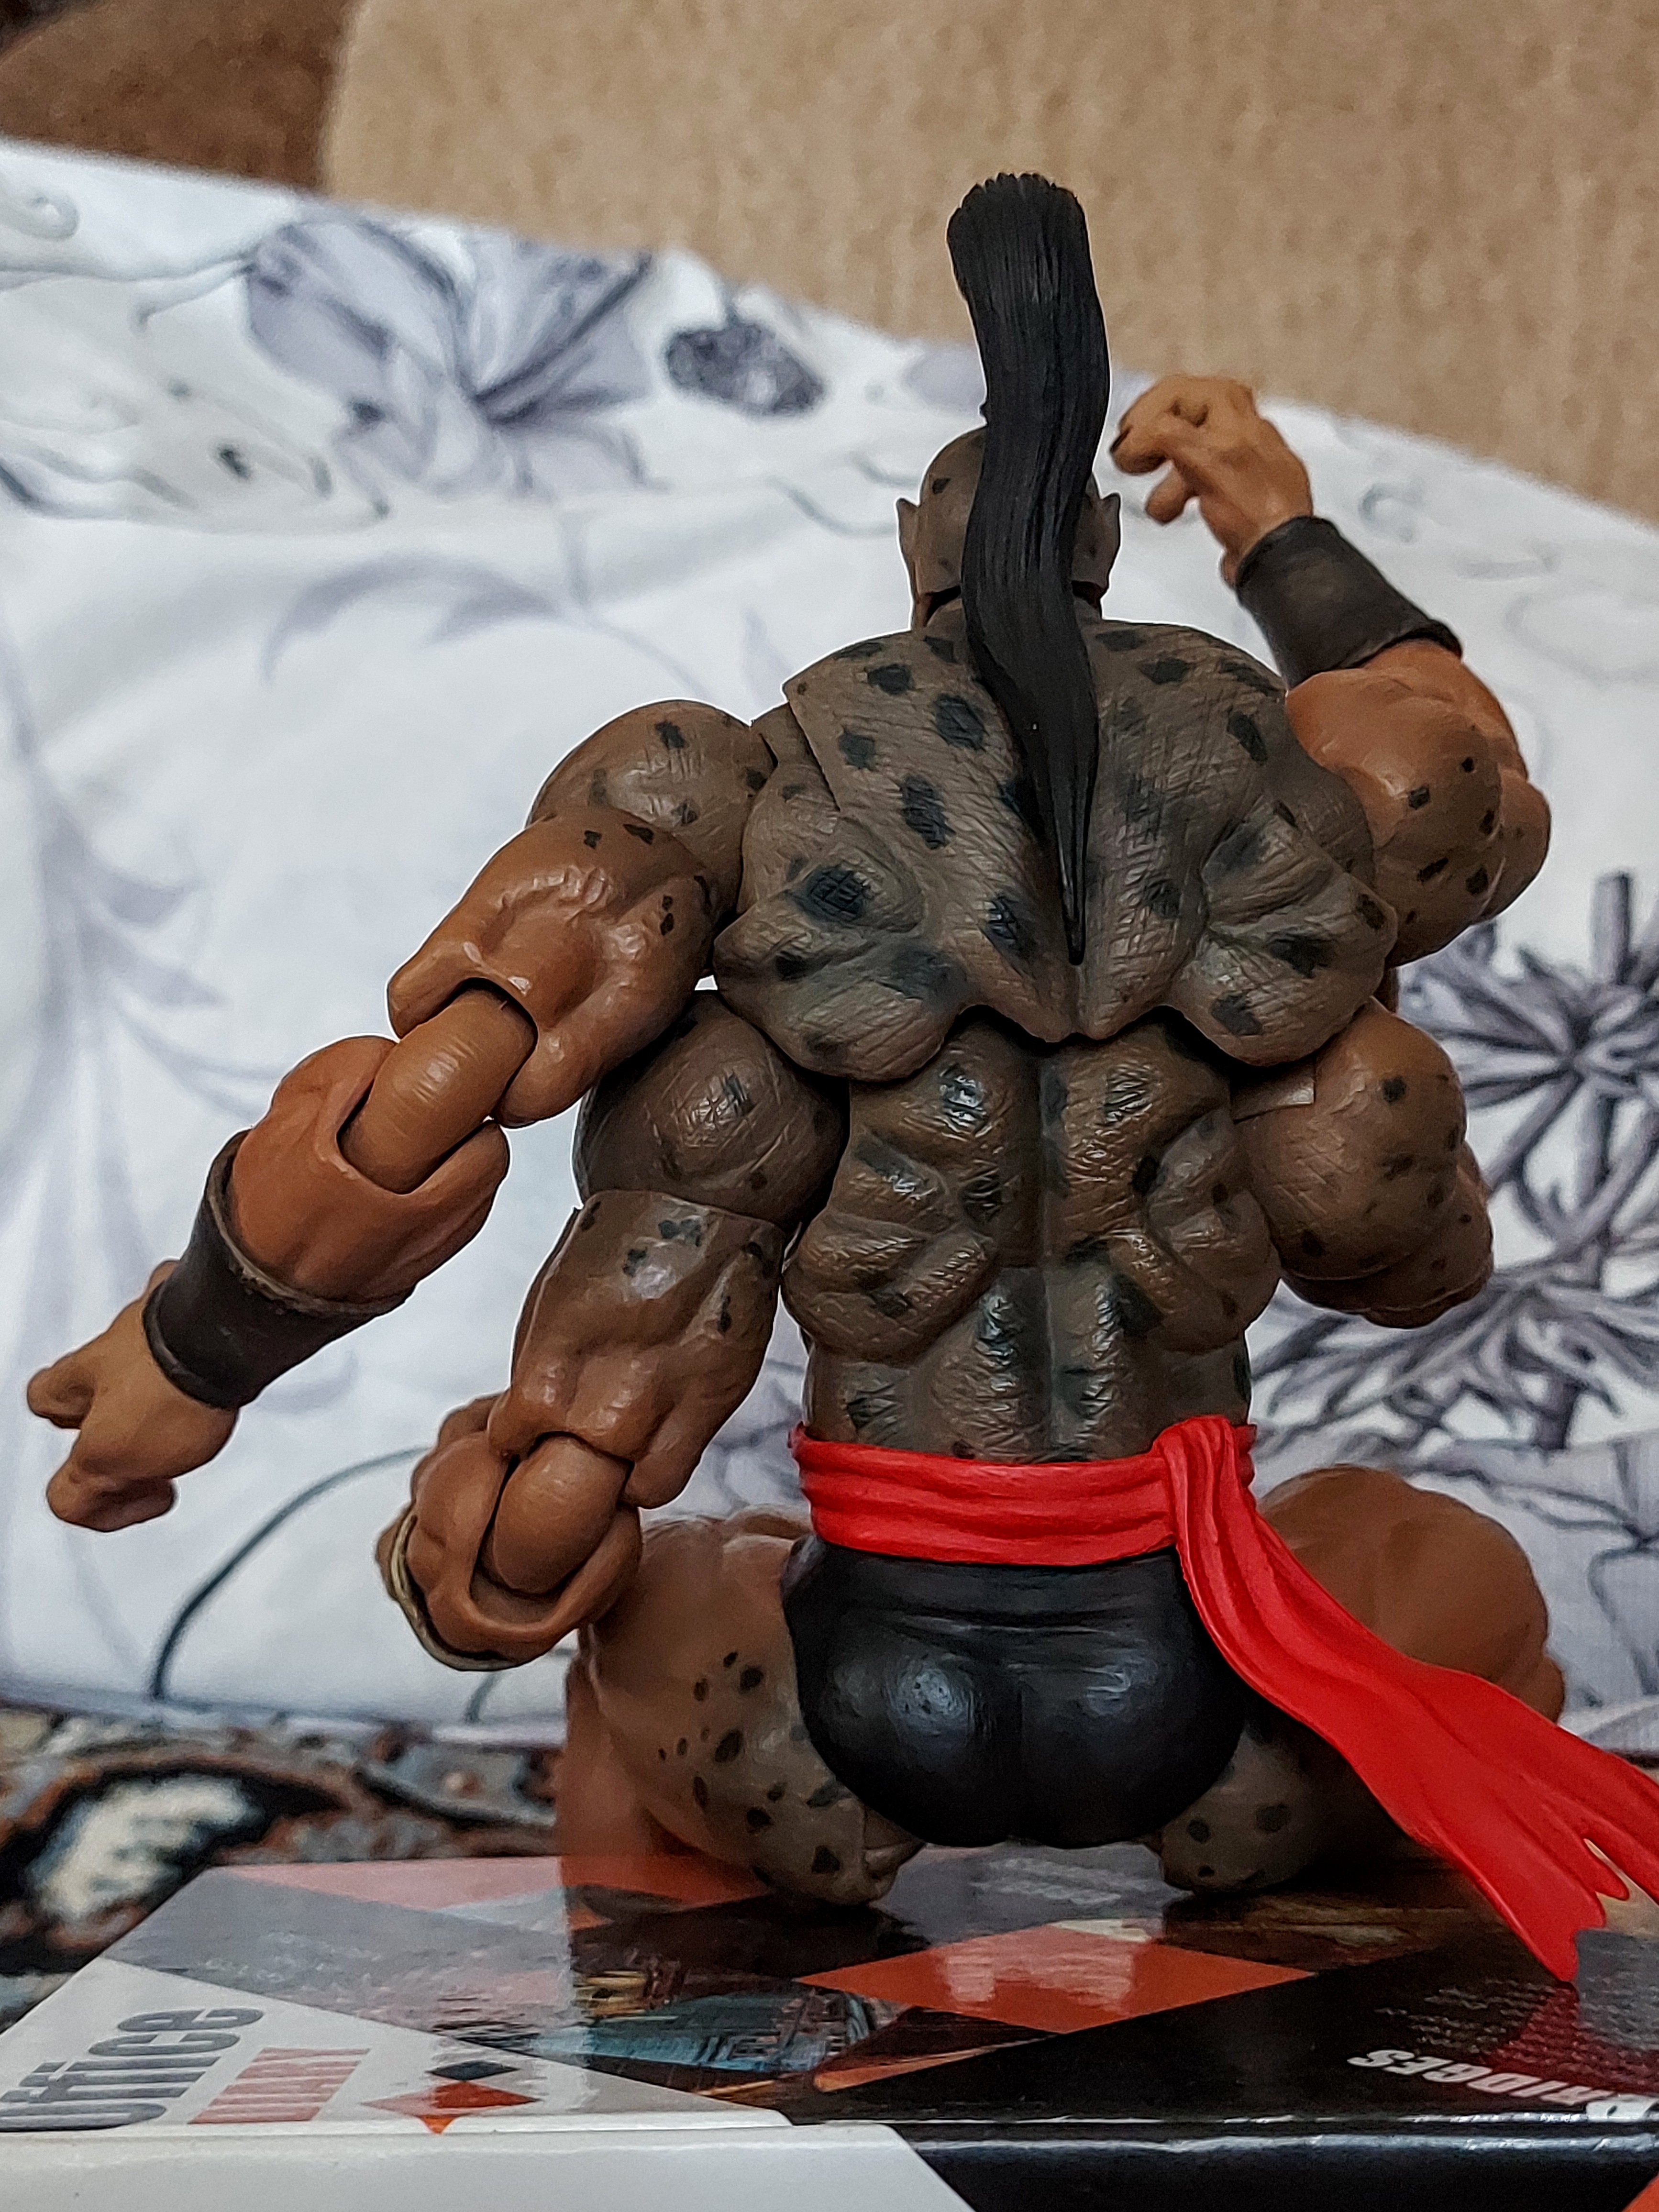
Shokan, storm, collectibles, warrior, fighter, action, figure, gesture, chest, finger, art, thumb, wood, Barechested, fictional character, metal, illustration, artifact, flesh, action figure, animation, elbow, fiction, belt, sculpture, visual arts, abdomen, figurine, recreation, painting, toy, games